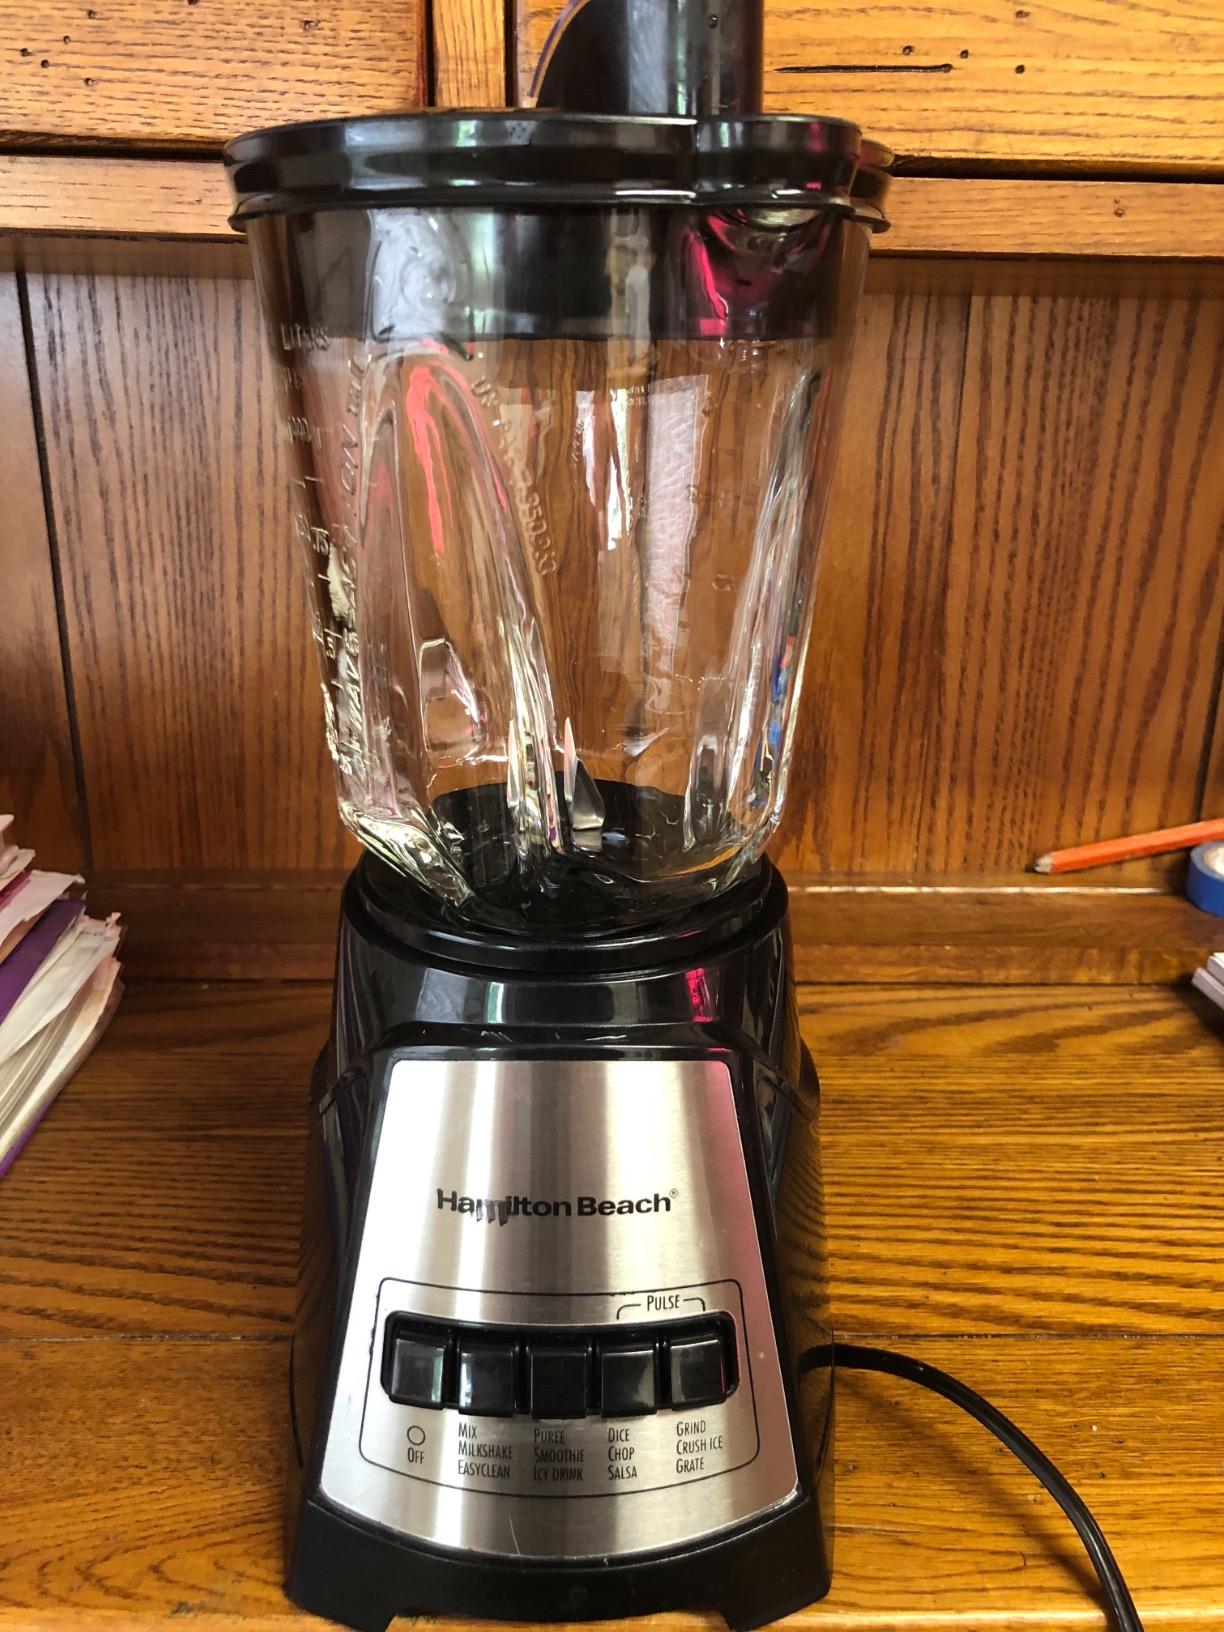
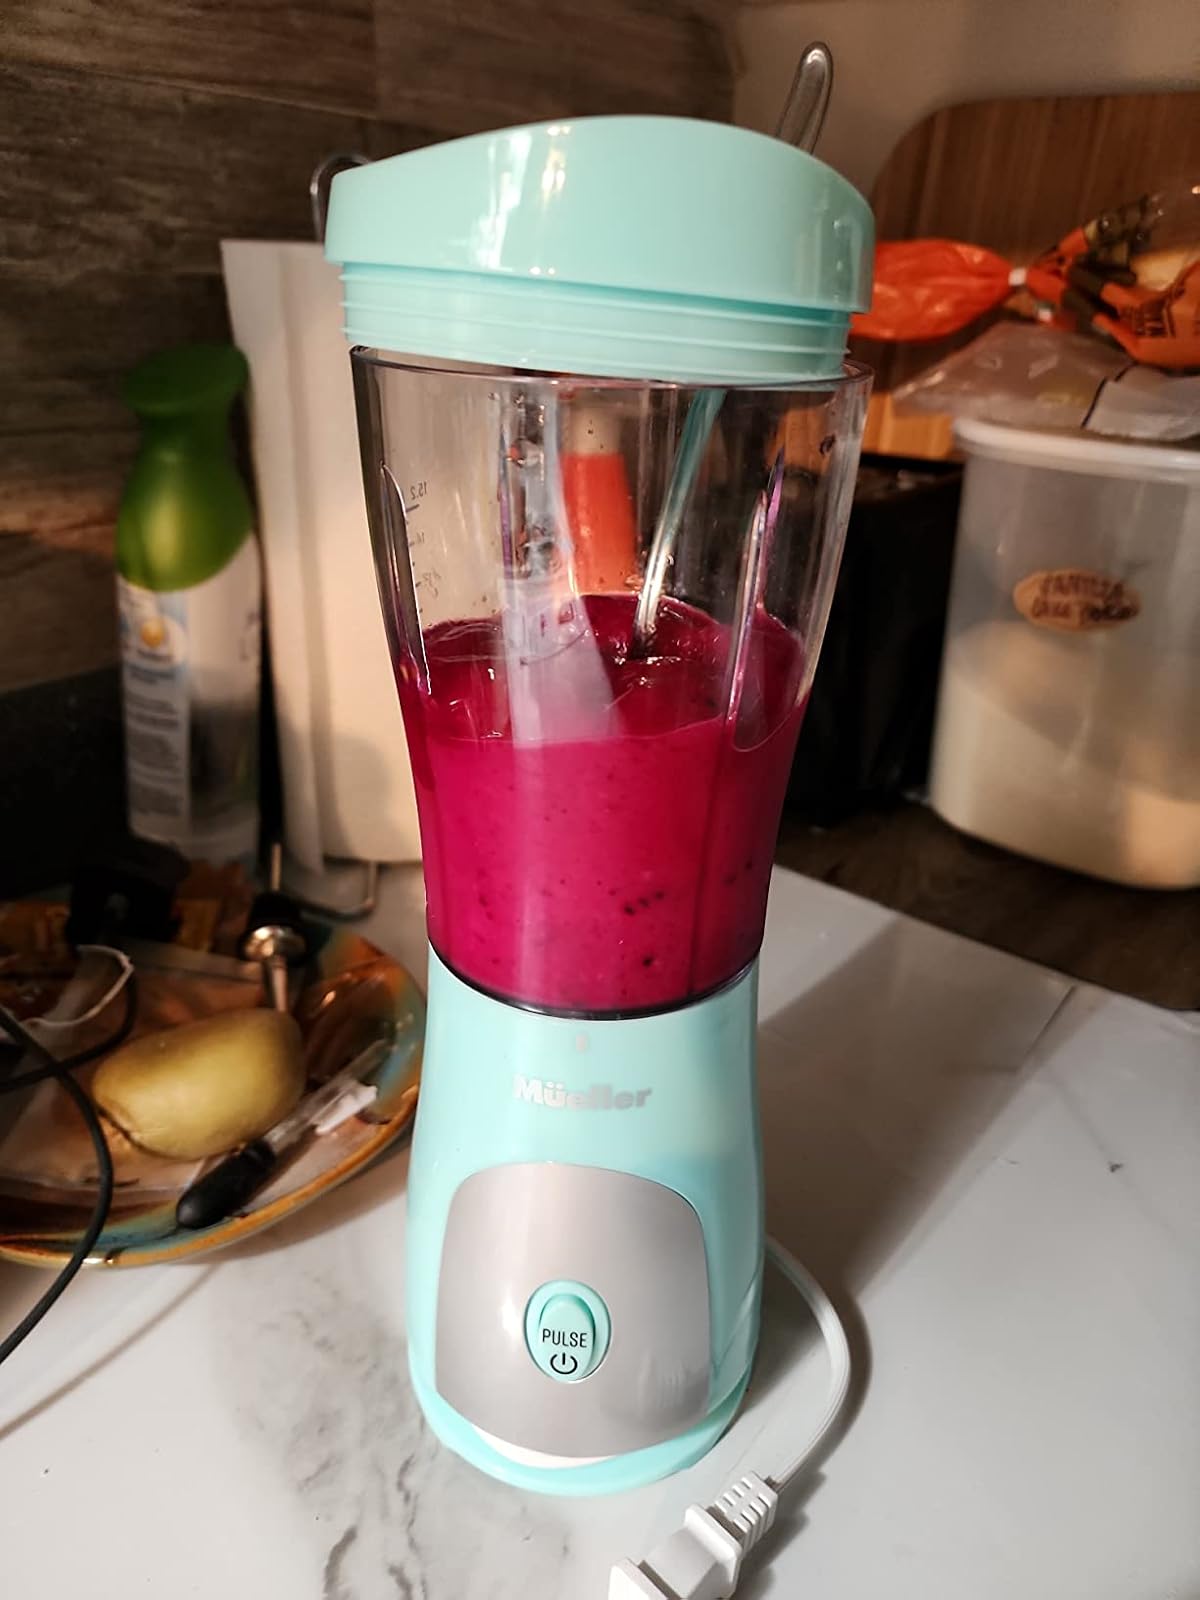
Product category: items_blender
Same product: no